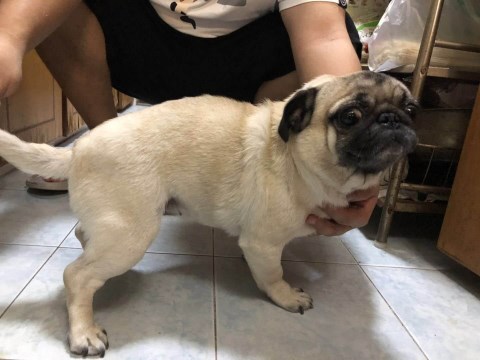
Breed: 798-n000130-pug